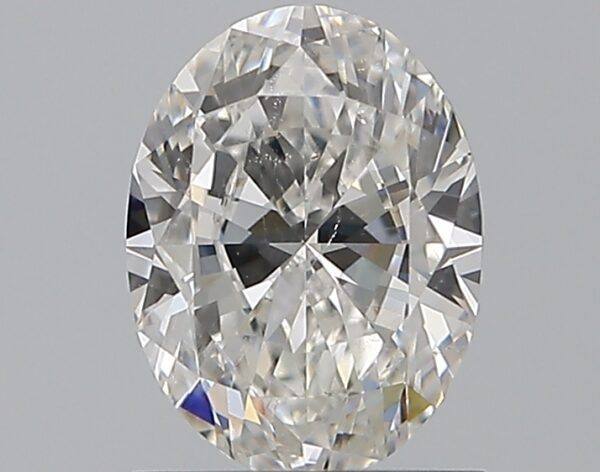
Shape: oval
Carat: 0.9
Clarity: SI1
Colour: F
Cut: EX
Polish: EX
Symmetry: EX
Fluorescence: ST
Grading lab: GIA
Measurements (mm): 7.27 x 5.41 x 3.3